Freddy Goes to the North Pole

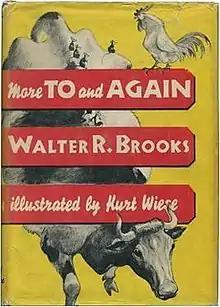
First edition (publ. Alfred A. Knopf)

Freddy goes to the North Pole (1930) (formerly published as More To and Again) is the second of the Freddy the Pig books written by Walter R. Brooks. It tells of how the animals of the Bean Farm went to rescue some of their animals friends who went on an expedition to the North Pole.